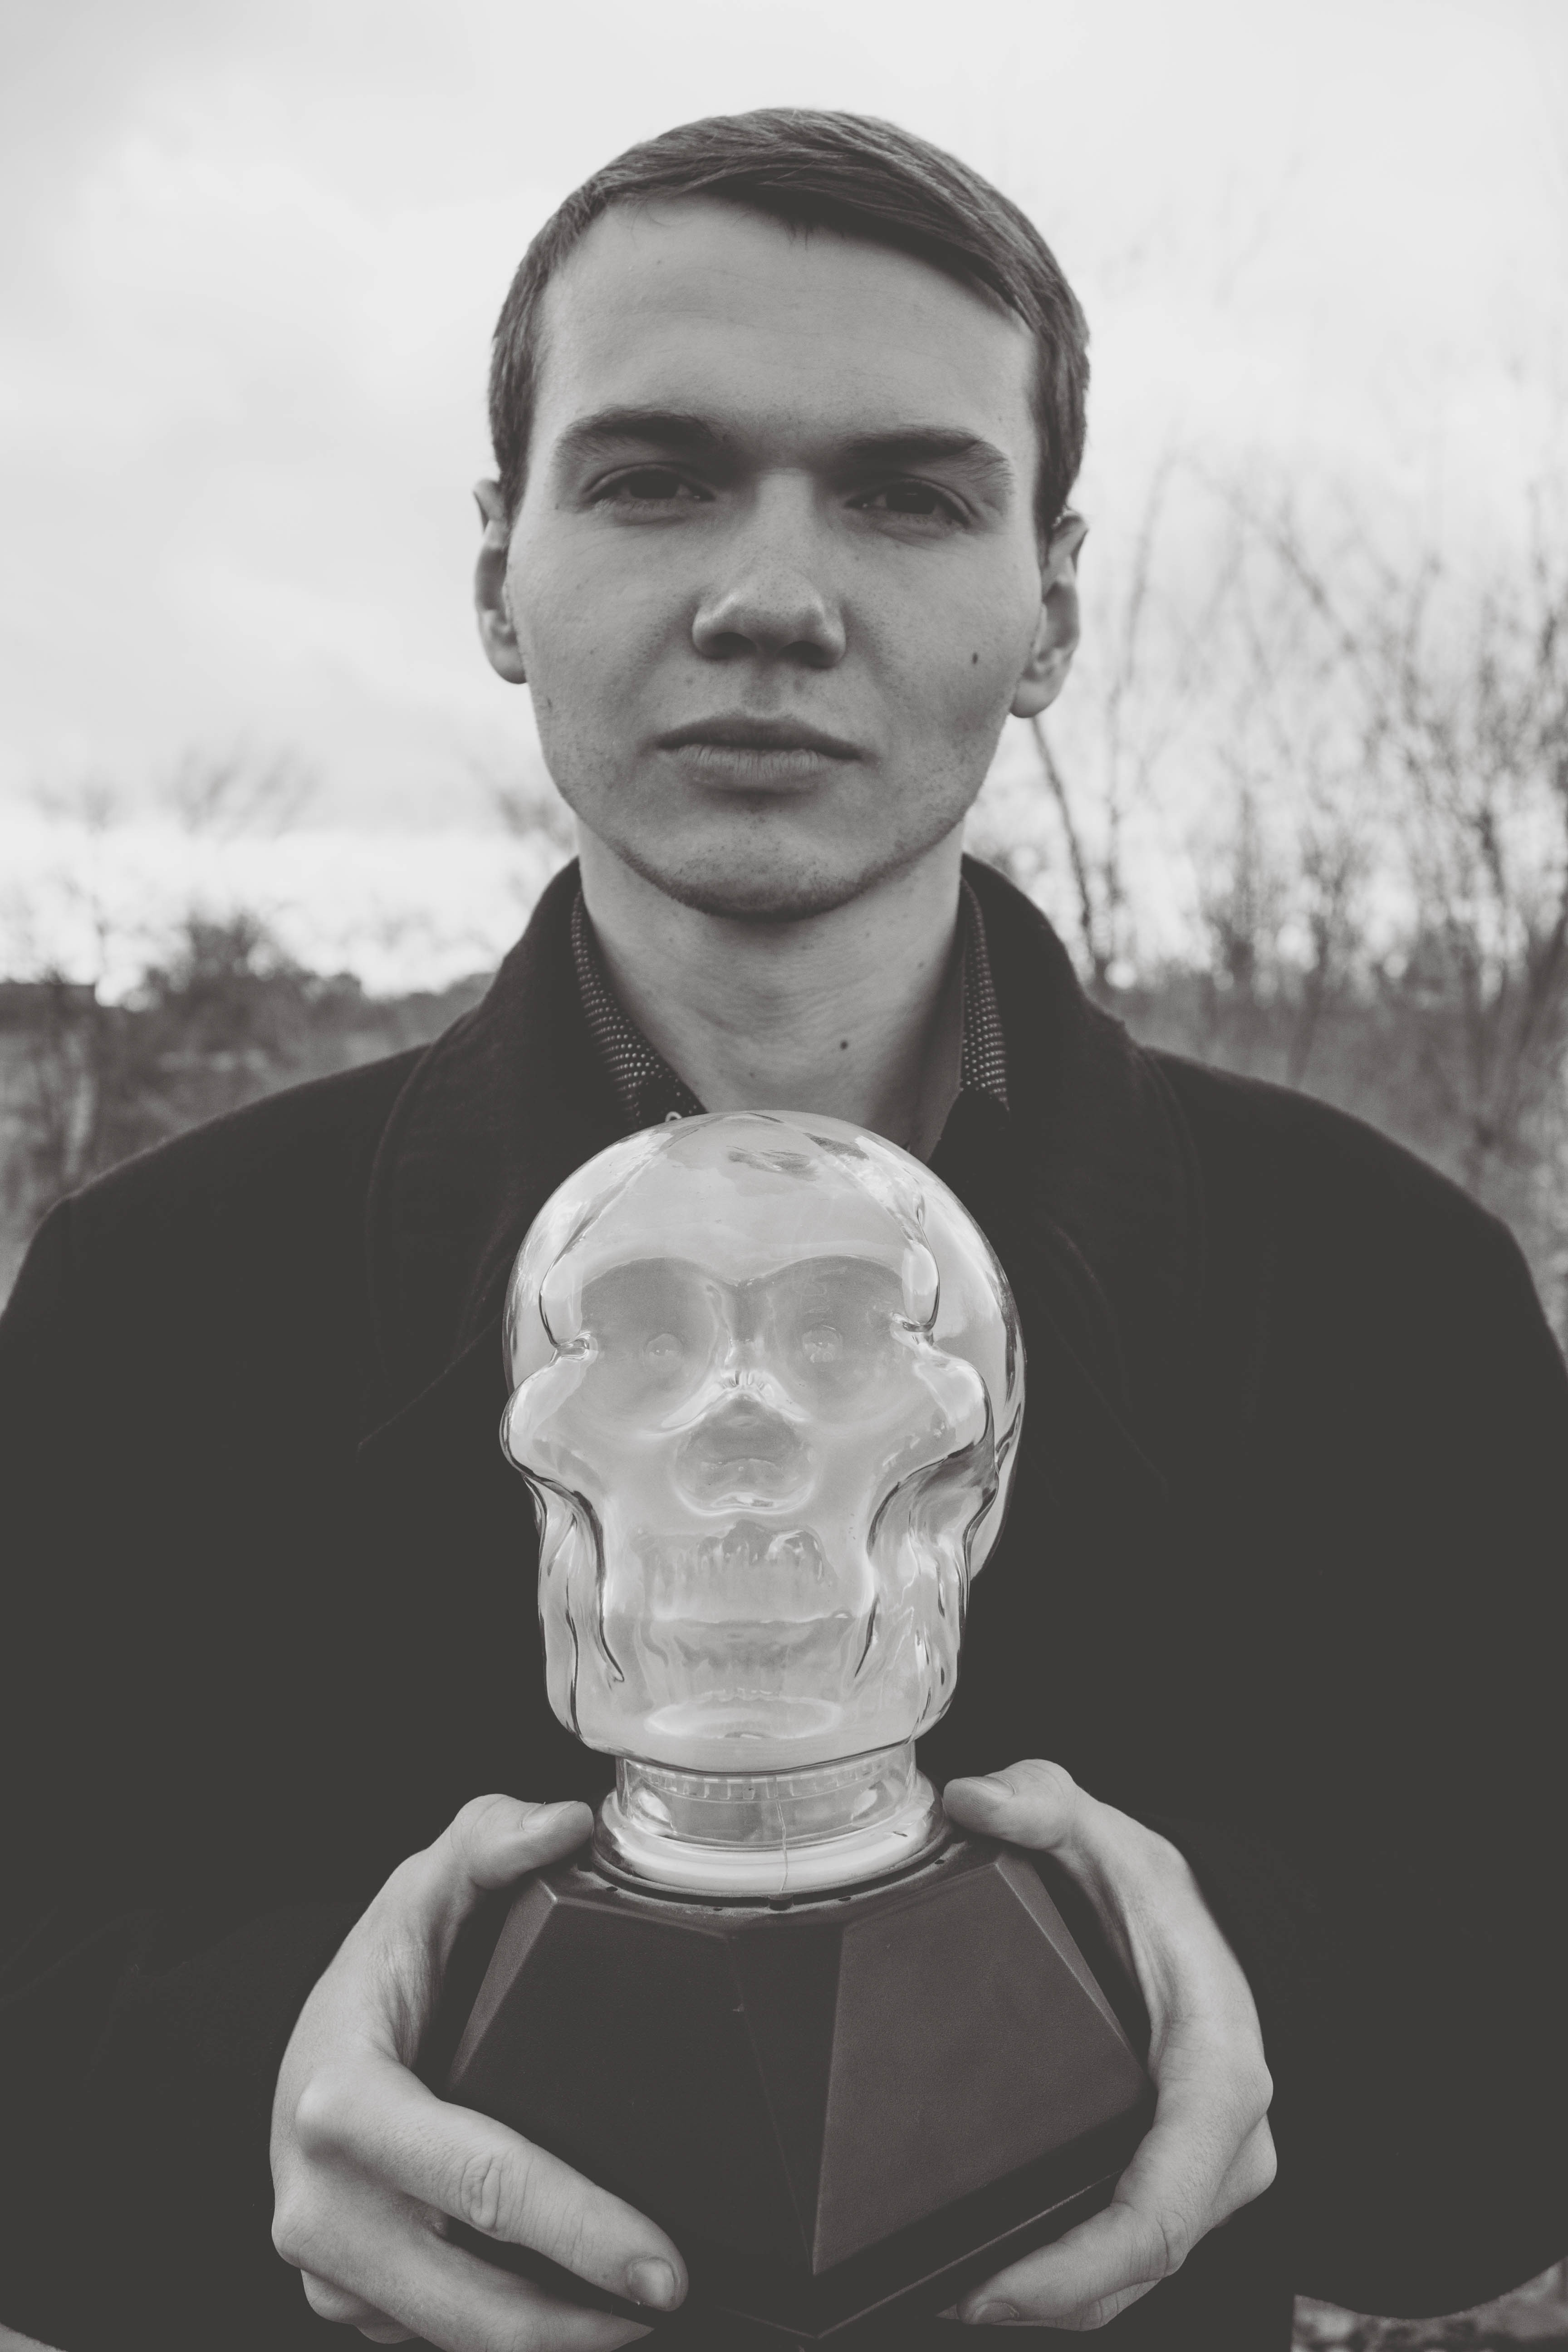
hand, man, person, black and white, white, statue, portrait, model, sitting, black, monochrome, skull, facial expression, sculpture, sketch, head, photograph, image, monochrome photography, human positions